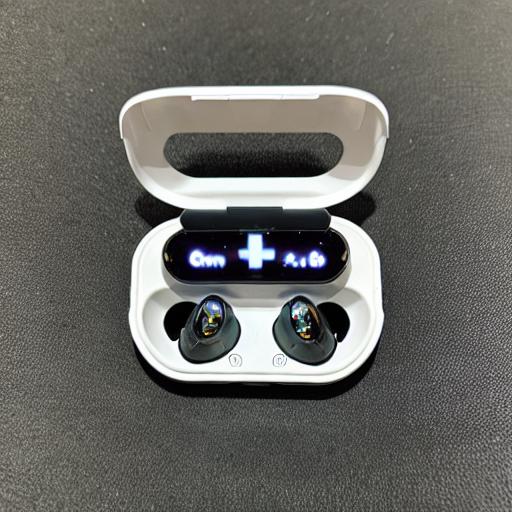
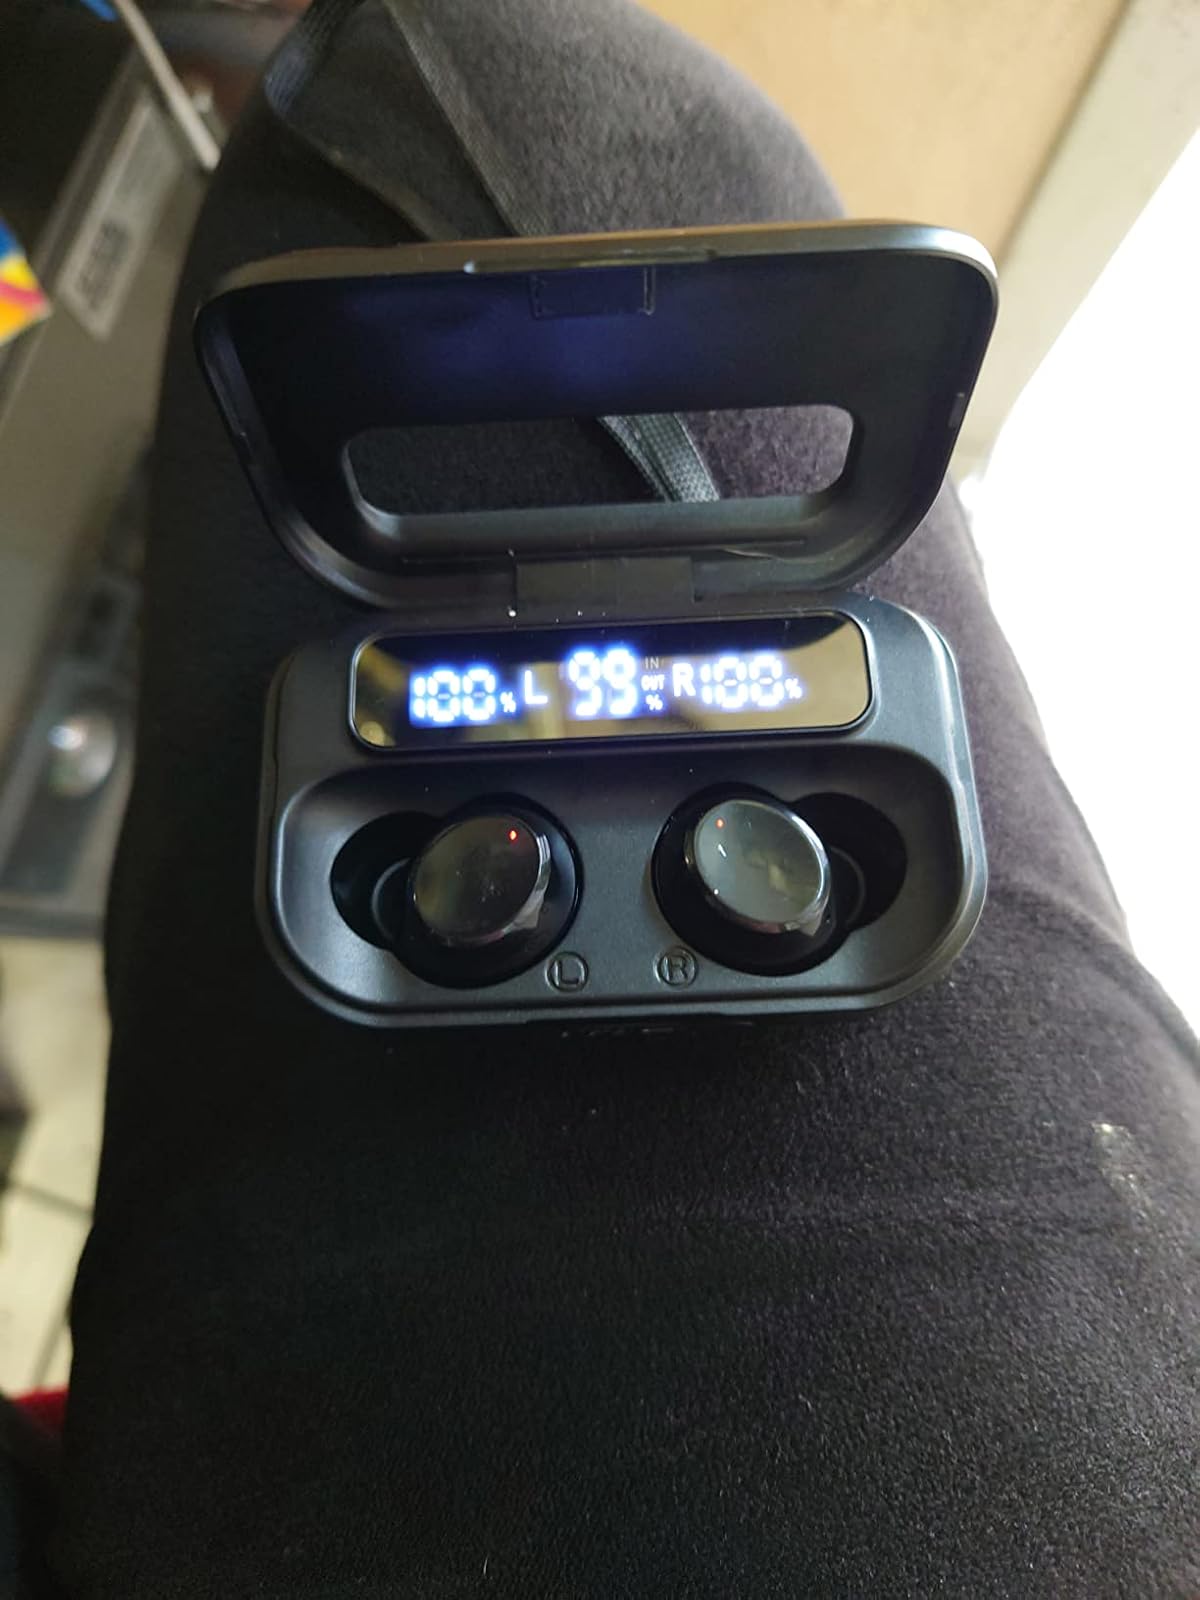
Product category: earbuds
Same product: no